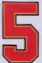
Number: 5